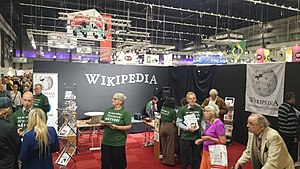
Bok- och biblioteksmässan
Svensk Wikipedia på Bok- och biblioteksmässan i 2016
Bok- och biblioteksmässan eller bare Bokmässan er en bogmesse, som arrangeras årligt i Göteborg af Bok & Bibliotek i Norden AB samt Svenska Mässan. Messan er Nordens største mødeplads for bog- og bilblioteksbranschen og er Europas næststørste af sin art, efter bogmessen i Frankfurt. Bokmässan begyndte i 1985 og havde da 5.000 besøgende. Siden da er besøgetallet steget for hvert år, og i 2009 havde Bokmässan lige godt 97.200 besøgende.